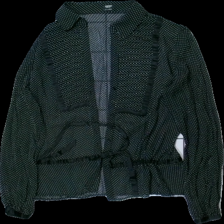
View: front
Type: Blouse
Category: Ladies
Brand: Esprit
Colors: Black, White
Material: 100% polyester
Pattern: Dots
Cut: C-collar
Size: 40
Season: All
Price range: 50-100
Recommended usage: Reuse
Description: genomskinlig blus med tight midja